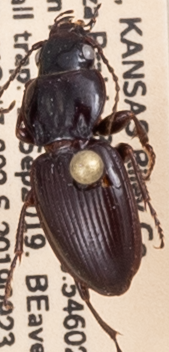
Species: Cyclotrachelus substriatus
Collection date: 2019-09-23
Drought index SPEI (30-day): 0.846
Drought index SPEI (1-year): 1.69
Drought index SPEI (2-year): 1.13